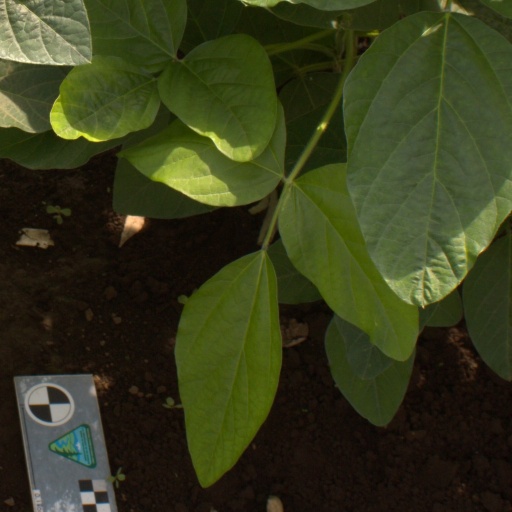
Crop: soybean